Anton Klaveness

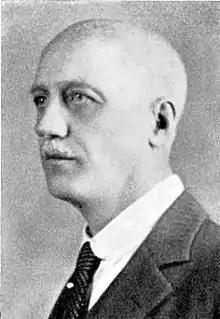
Anton Fredrik Klaveness

He was born in Sandar as a son of ship-owner Anton Fredrik Klaveness (1839–1904) and Birthe Marie Andersen (1845–1932). He was a nephew of ship-owner Henrik Klaveness and priest Thorvald Klaveness, and first cousin of Thoralv, Thorvald and Wilhelm Klaveness. His sister Berit married Johan Karsten Rasmussen.